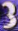
Number: 3